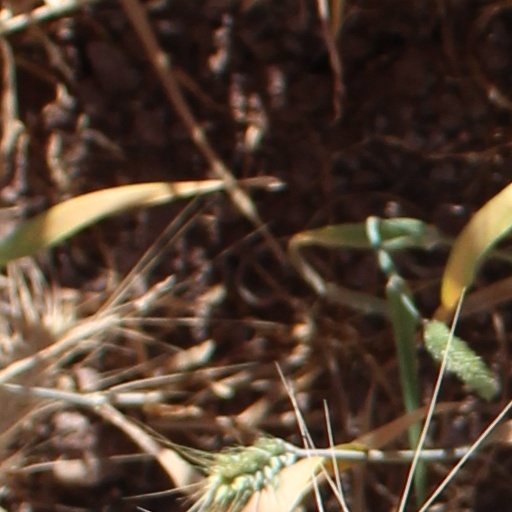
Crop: wheat